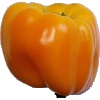
Label: yellow_pepper